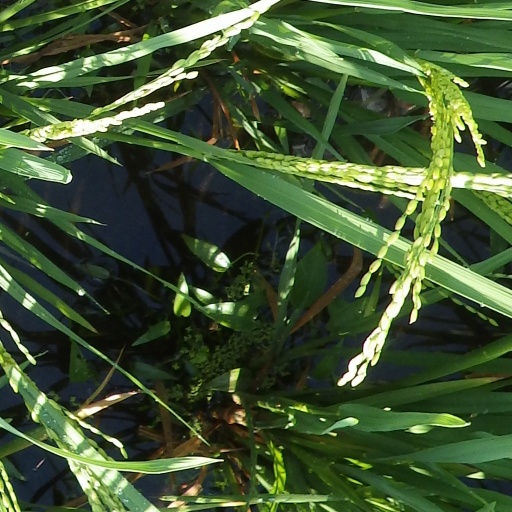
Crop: rice